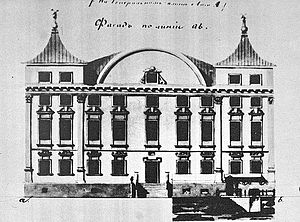
Sapieha Slot
Tegning af slottets facade før ombygningen i 1830
Sapieha Slot er et barokslot i Sapiegos gatvė, Antakalnis, Vilnius, Litauen. Det er det eneste bevarede af flere slottet, der tidligere tilhørte Sapiehafamilien i byen.